Suranjoy Singh

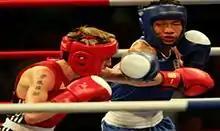
M Suranjoy Singh

Mayengbam Suranjoy Singh (born 2 April 1986) is an amateur boxer from Manipur, India. The diminutive pugilist is a livewire inside the ring and is known for his aggressive style. He is affectionately called by his team-mates as the Little Tyson.